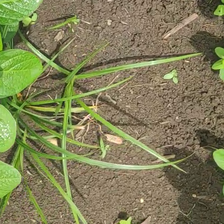
Weed species: Lavhala_(Cyperus_Rotundus)